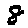
Label: 8